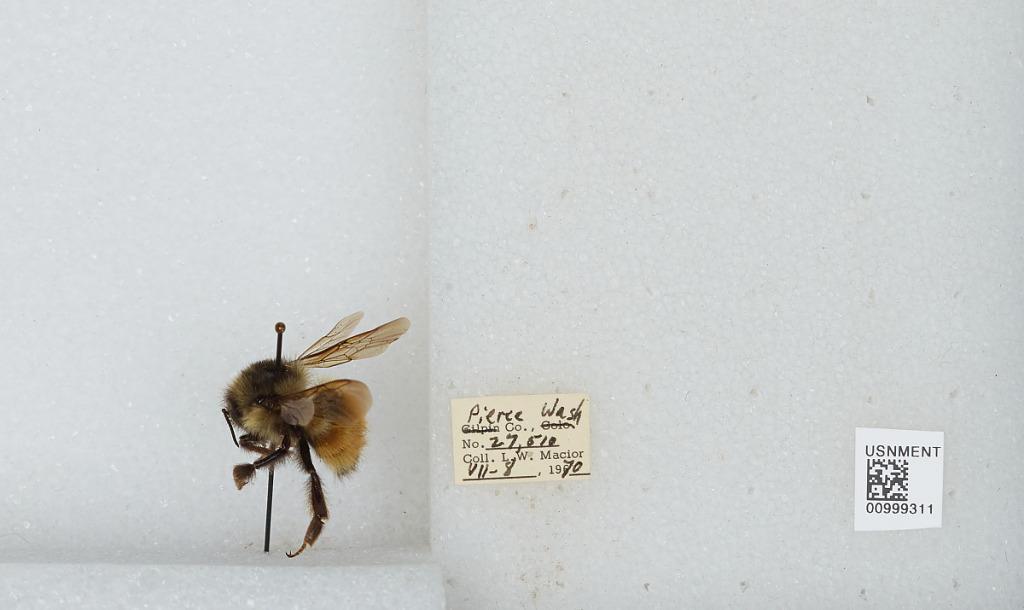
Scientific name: Bombus (Pyrobombus) melanopygus Nylander
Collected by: L. Macior
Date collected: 1970-7-8
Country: United States
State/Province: Washington
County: Pierce
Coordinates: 47.05, -122.12